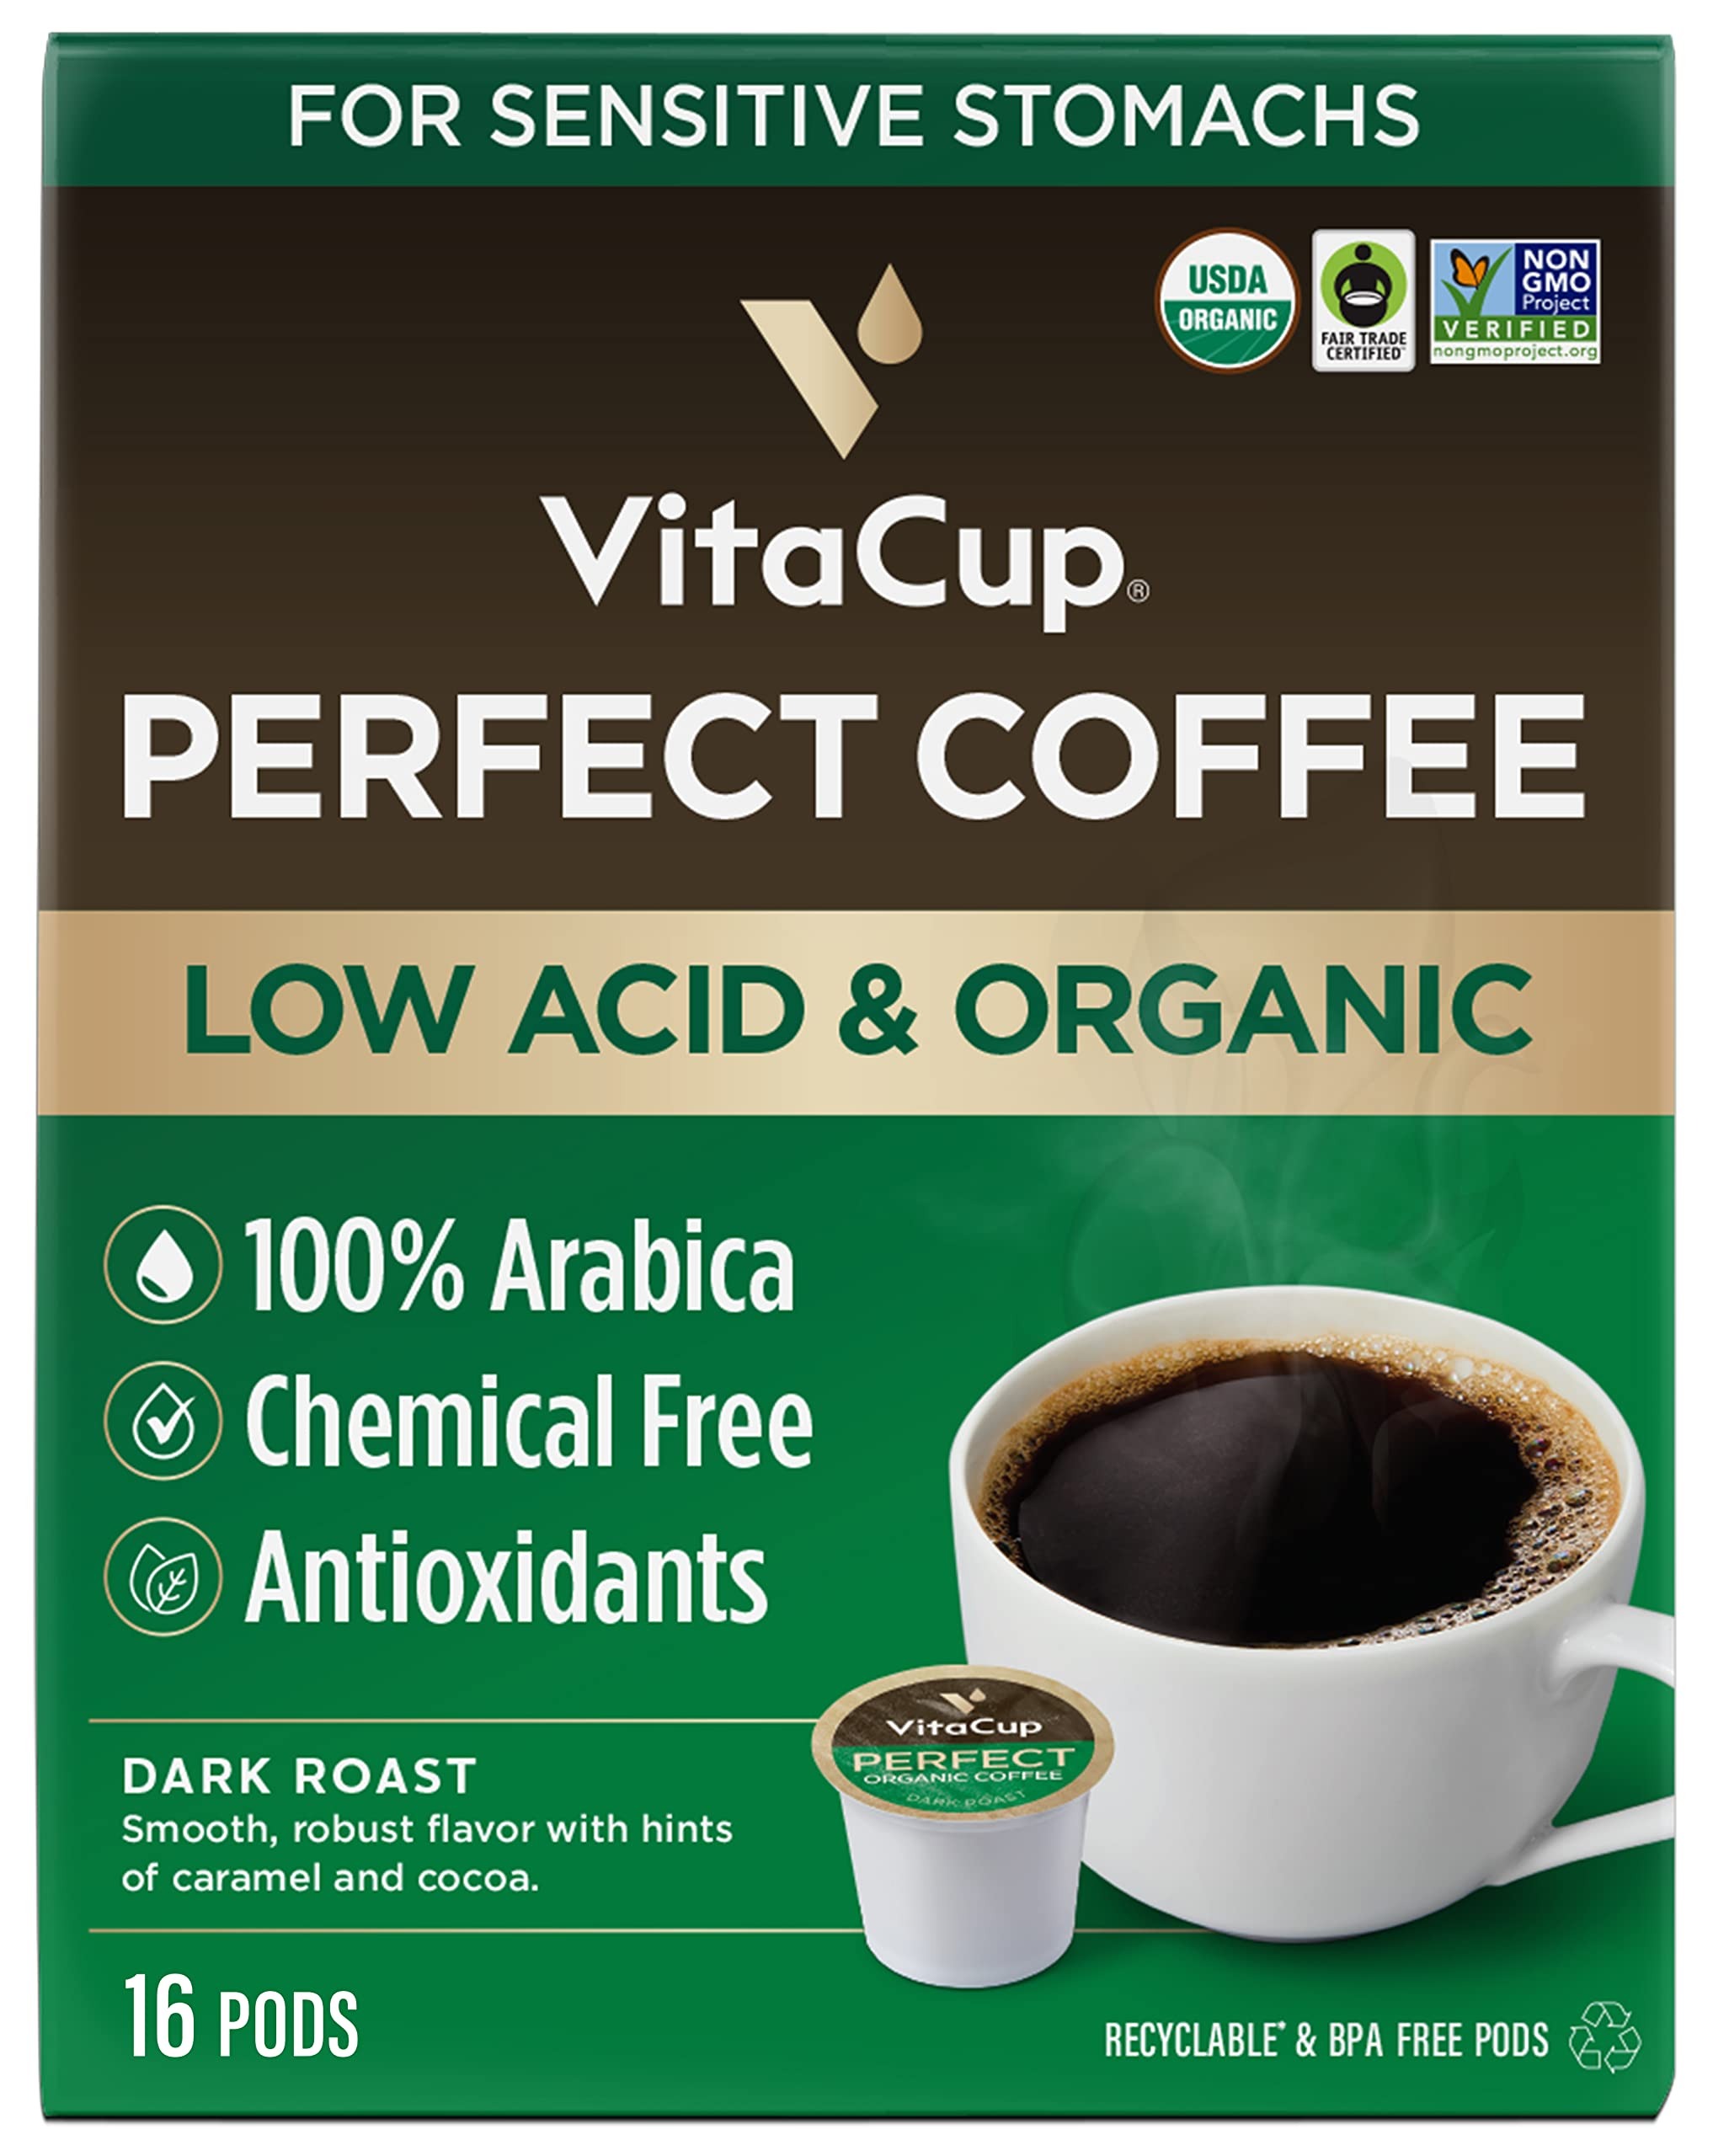
Item Name: VitaCup Perfect Low Acid Coffee Pods, USDA Organic & Fair Trade, Mycotoxin Free, Dark Roast Guatemala Single Origin, Clean & Pure Recyclable Single Serve Pod compatible w/Keurig K-Cup Brewers,16 CT
Bullet Point 1: ORGANIC LOW ACID COFFEE: Delicious, clean coffee as pure as it gets. You'll love the smooth, chocolatey robust taste of these Fair Trade & organic coffee pods with dark roast beans ground fresh and sealed for a perfect cup of coffee.
Bullet Point 2: PURE & CLEAN: Perfect Coffee low acid coffee pods are 3rd party lab tested, giving you a smooth dark roast coffee that provides pure, clean, lasting energy.
Bullet Point 3: HEALTHY ANTIOXIDANTS: Perfect Coffee pods contains chlorogenic acid antioxidants which are proven to protect and maintain overall cell health.
Bullet Point 4: SINGLE-ORIGIN, HIGH ALTITUDE GROWN: 100% dark roast Arabica coffee sourced from a single origin in Guatemala. Grown at high altitude for the highest quality beans with complex flavor profile, giving you the best low acid coffee in your cup.
Bullet Point 5: 100% RECYCLABLE PODS: Our single-serve k cup compatible coffee pods are made from recyclable and BPA free materials. They are compatible with all Keurig K Cup brewers. Our coffee is roasted, ground, & sealed in the USA.
Value: 16.0
Unit: Count

Price: 19.79